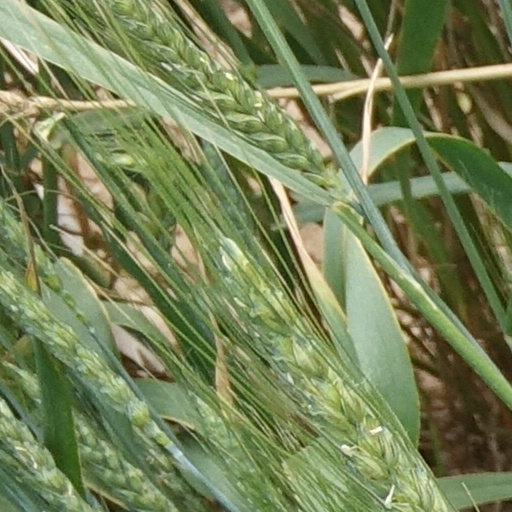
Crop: wheat